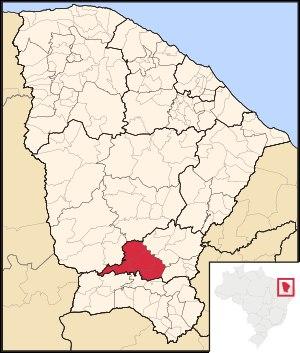
La microrégion de Várzea Alegre est l'une des trois microrégions qui subdivisent le centre-sud de l'État du Ceará au Brésil.